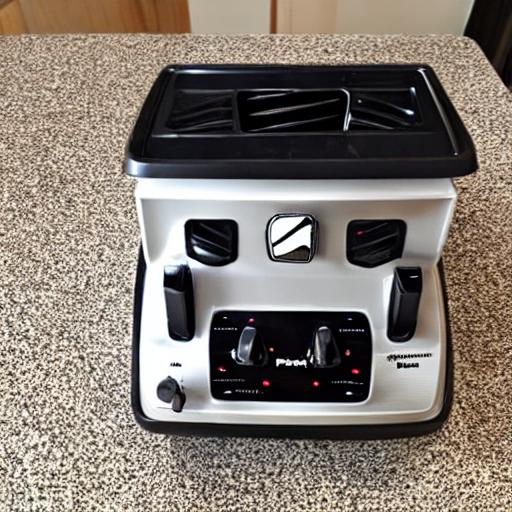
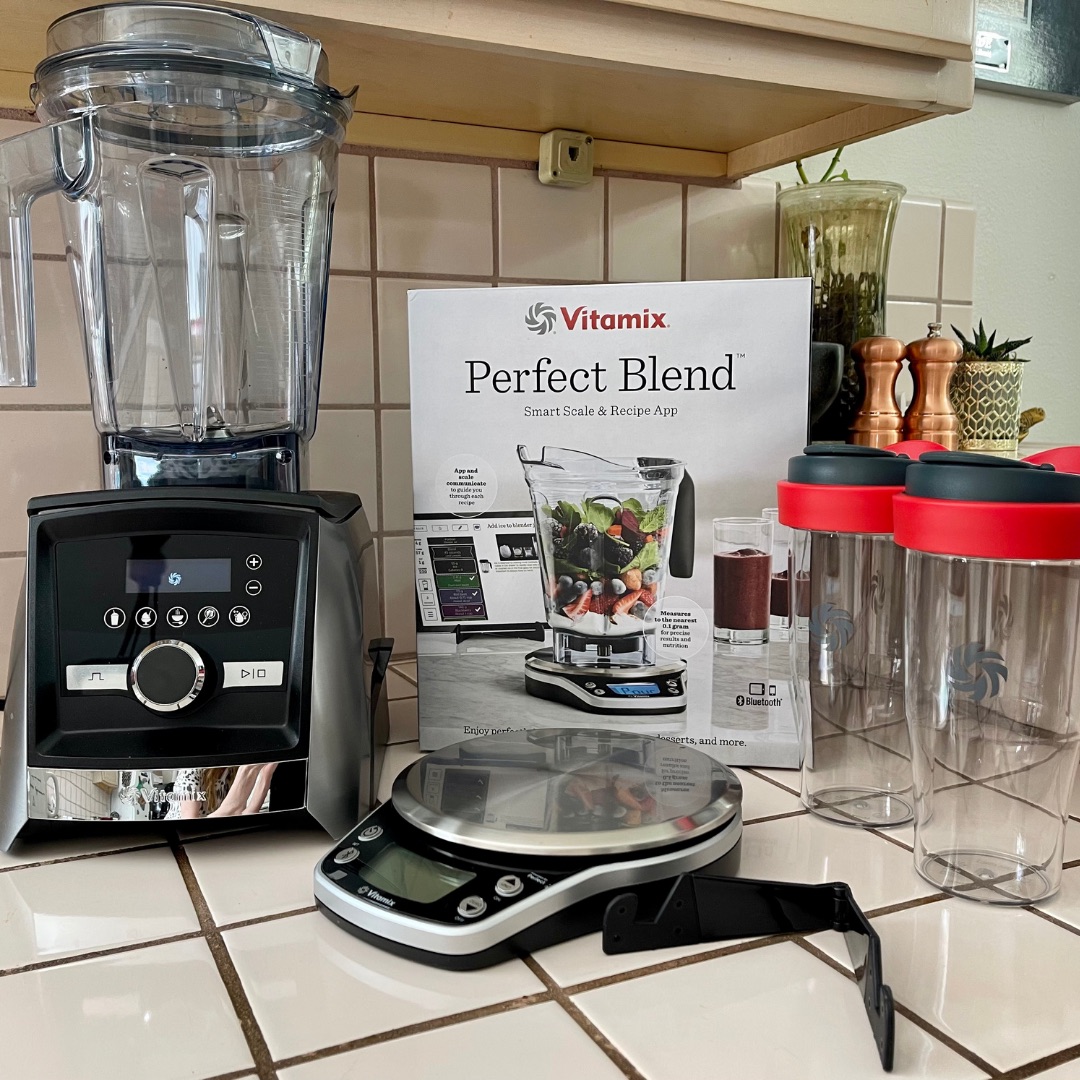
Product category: items_blender
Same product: no